List of public art in the London Borough of Barnet

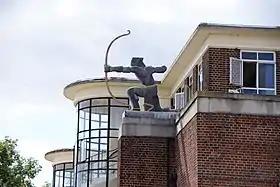
"The Archer" by Eric Aumonier at East Finchley tube station

This is a list of public art in the London Borough of Barnet.